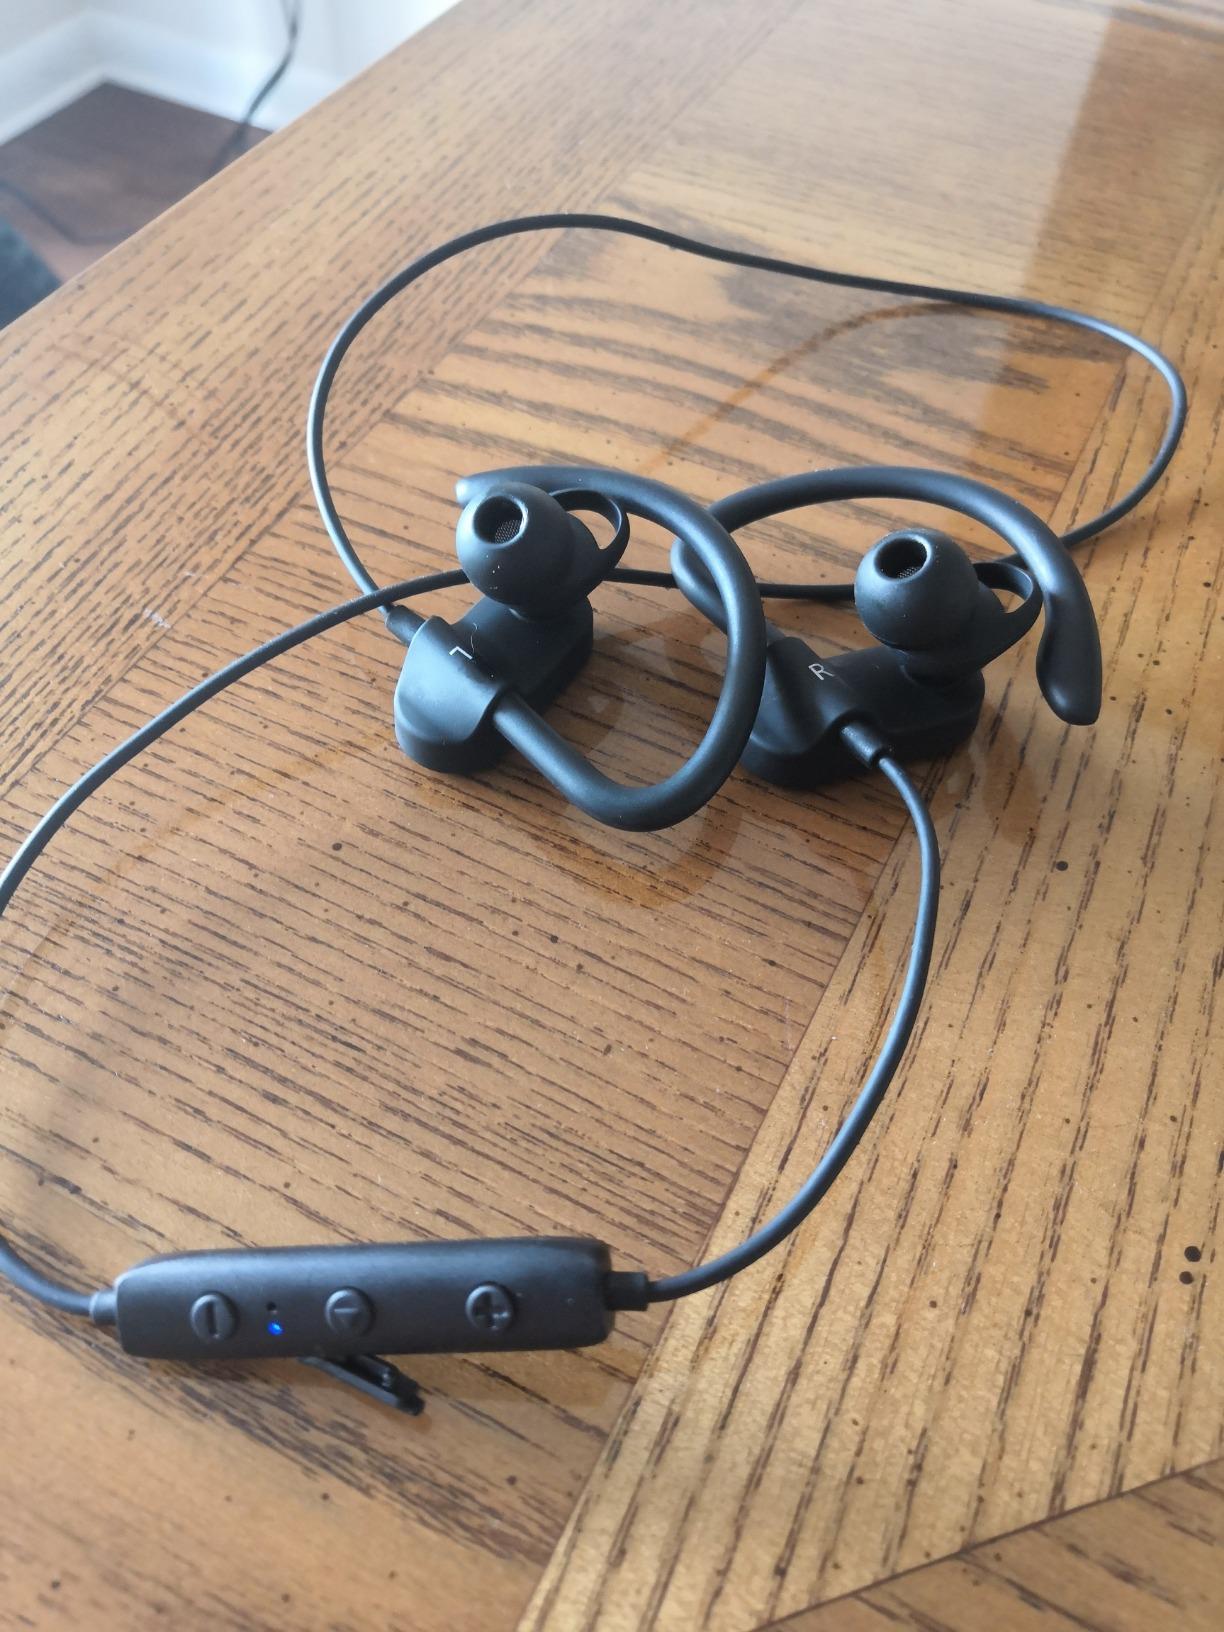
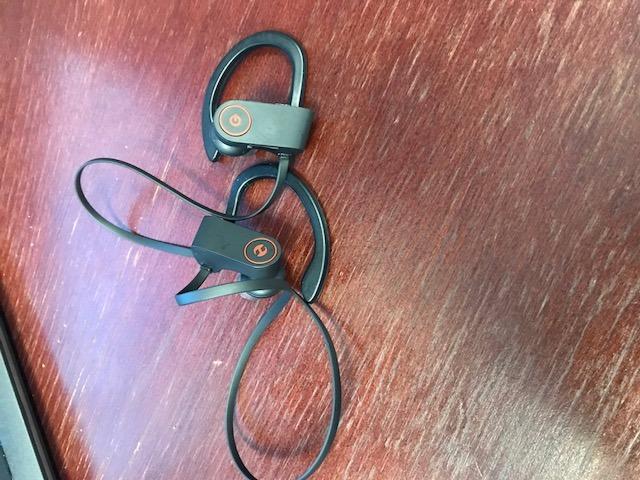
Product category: headphones
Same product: no